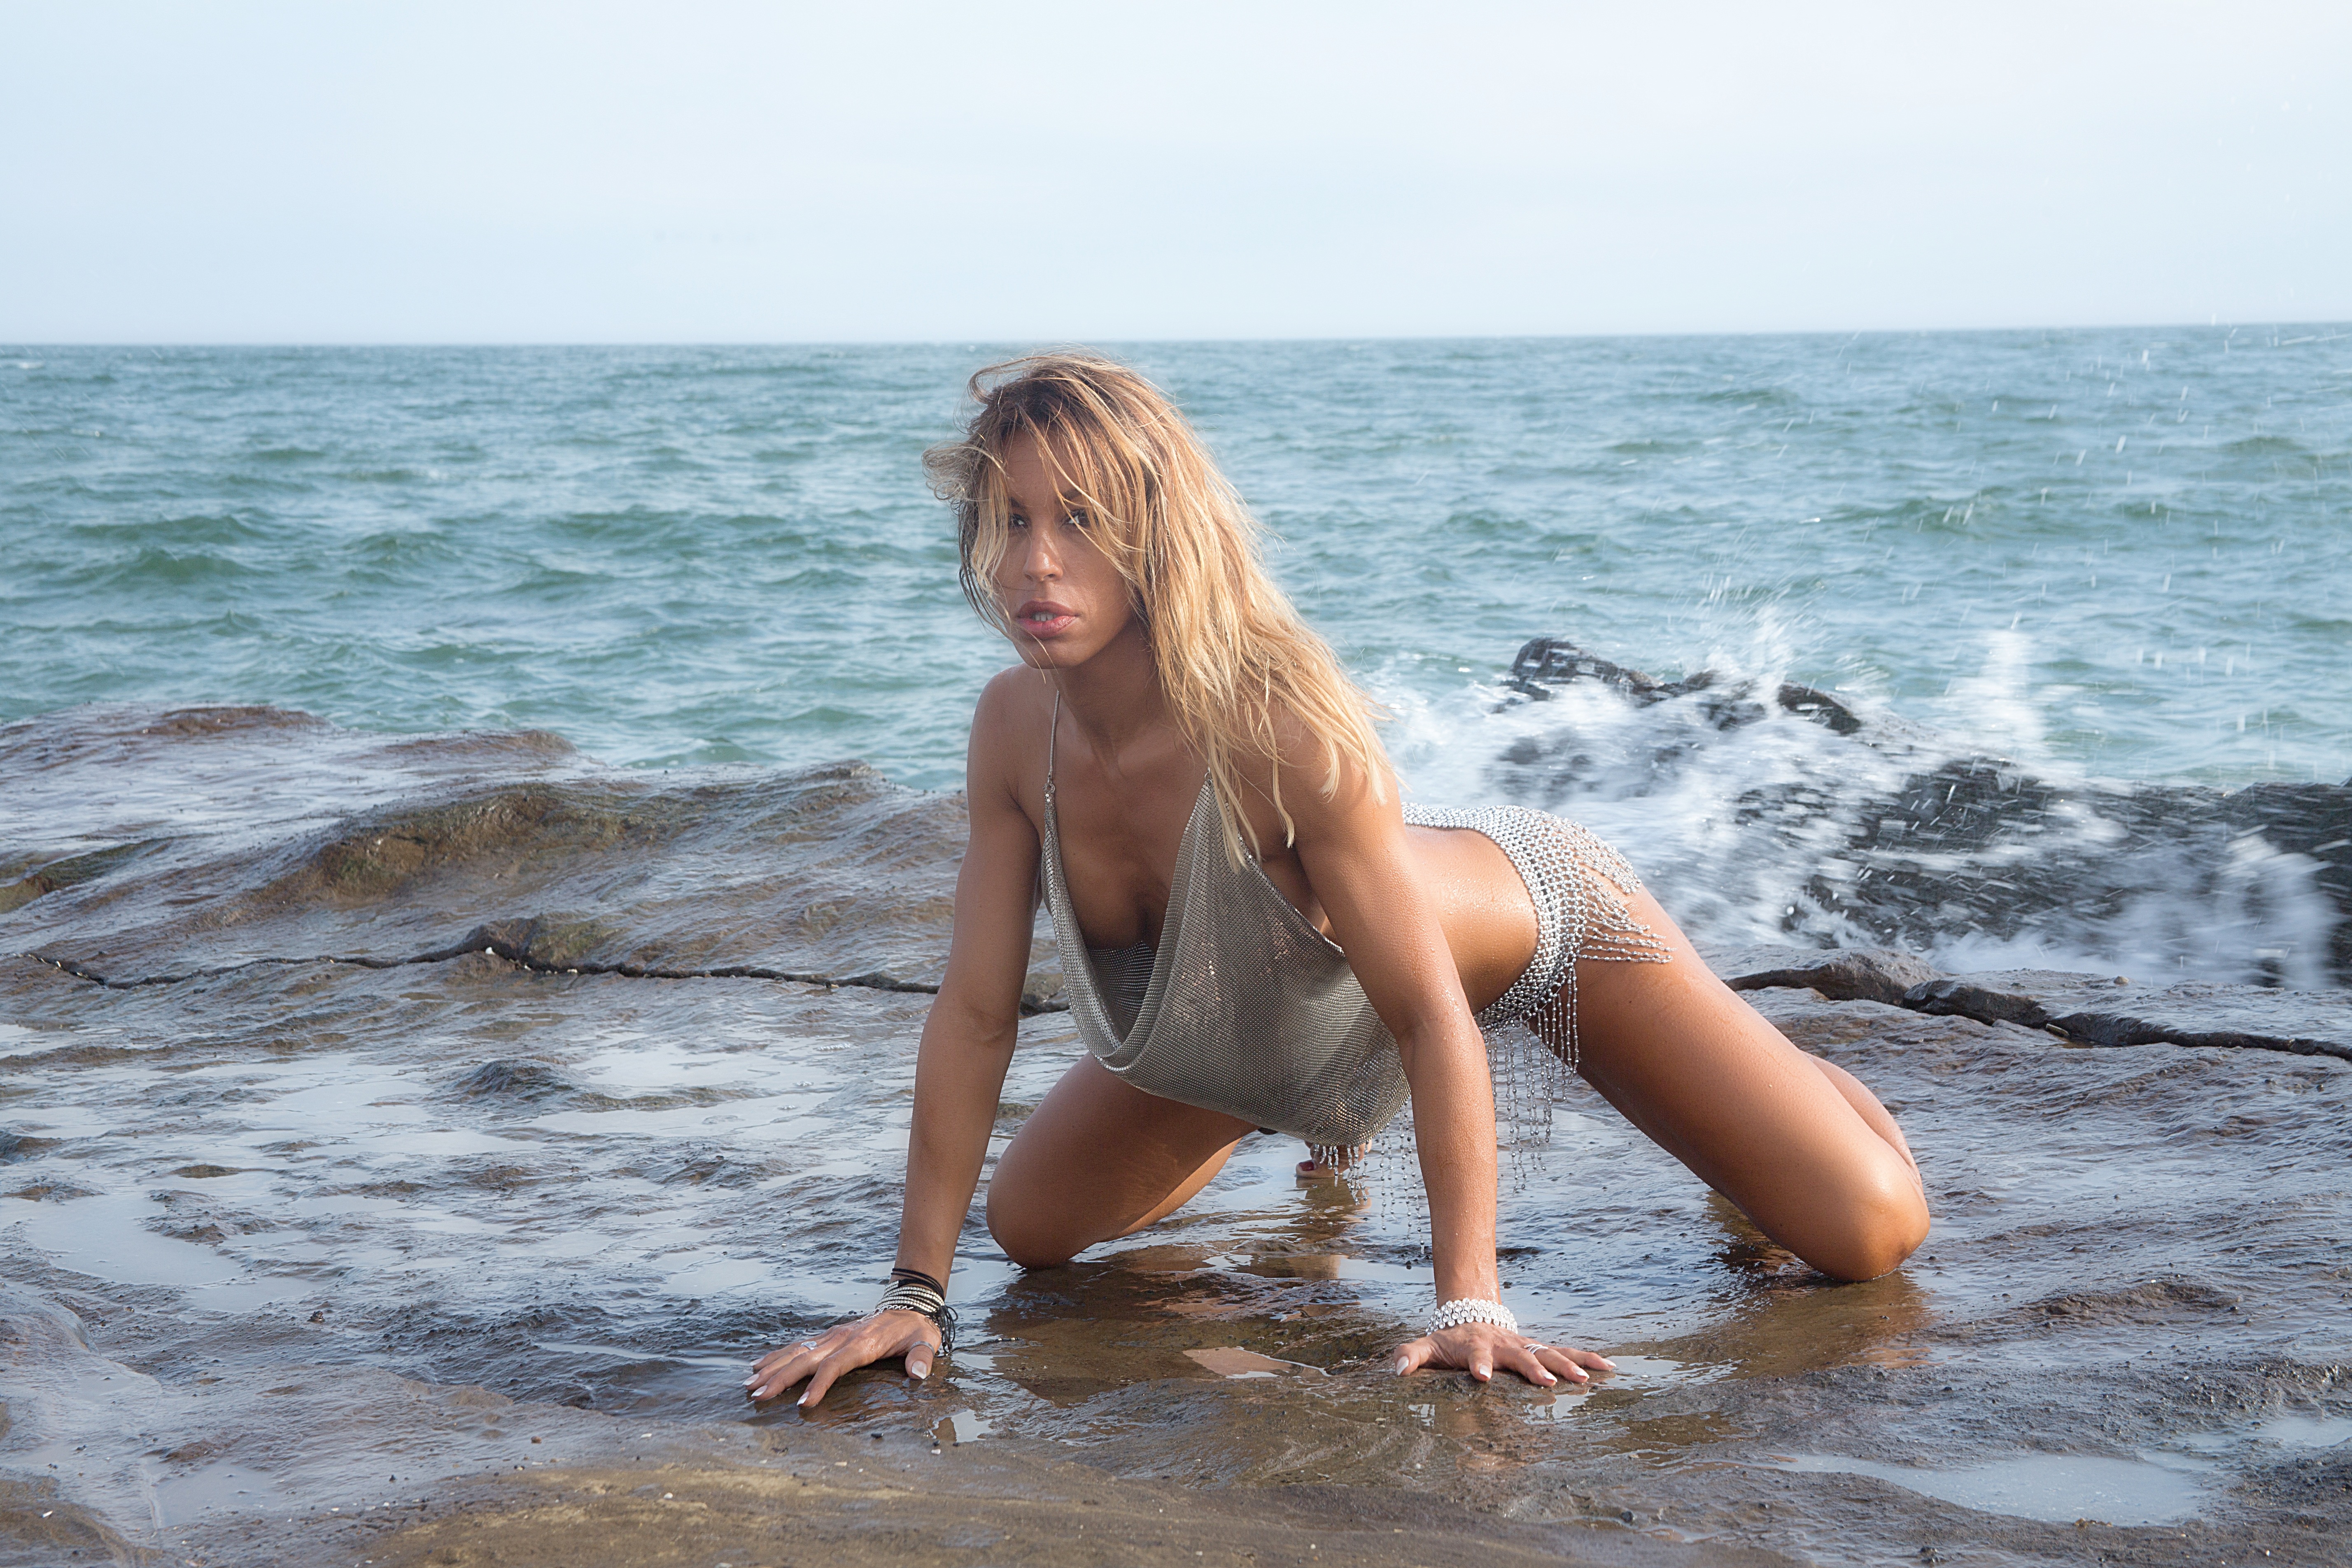
beach, sea, coast, sand, ocean, girl, woman, sunlight, shore, wave, vacation, female, leg, model, artistic, body of water, human body, picture, beauty, beautiful, sexy, style, blond, young woman, glamour, photo shoot, graphic design, wind wave, human positions, sun tanning